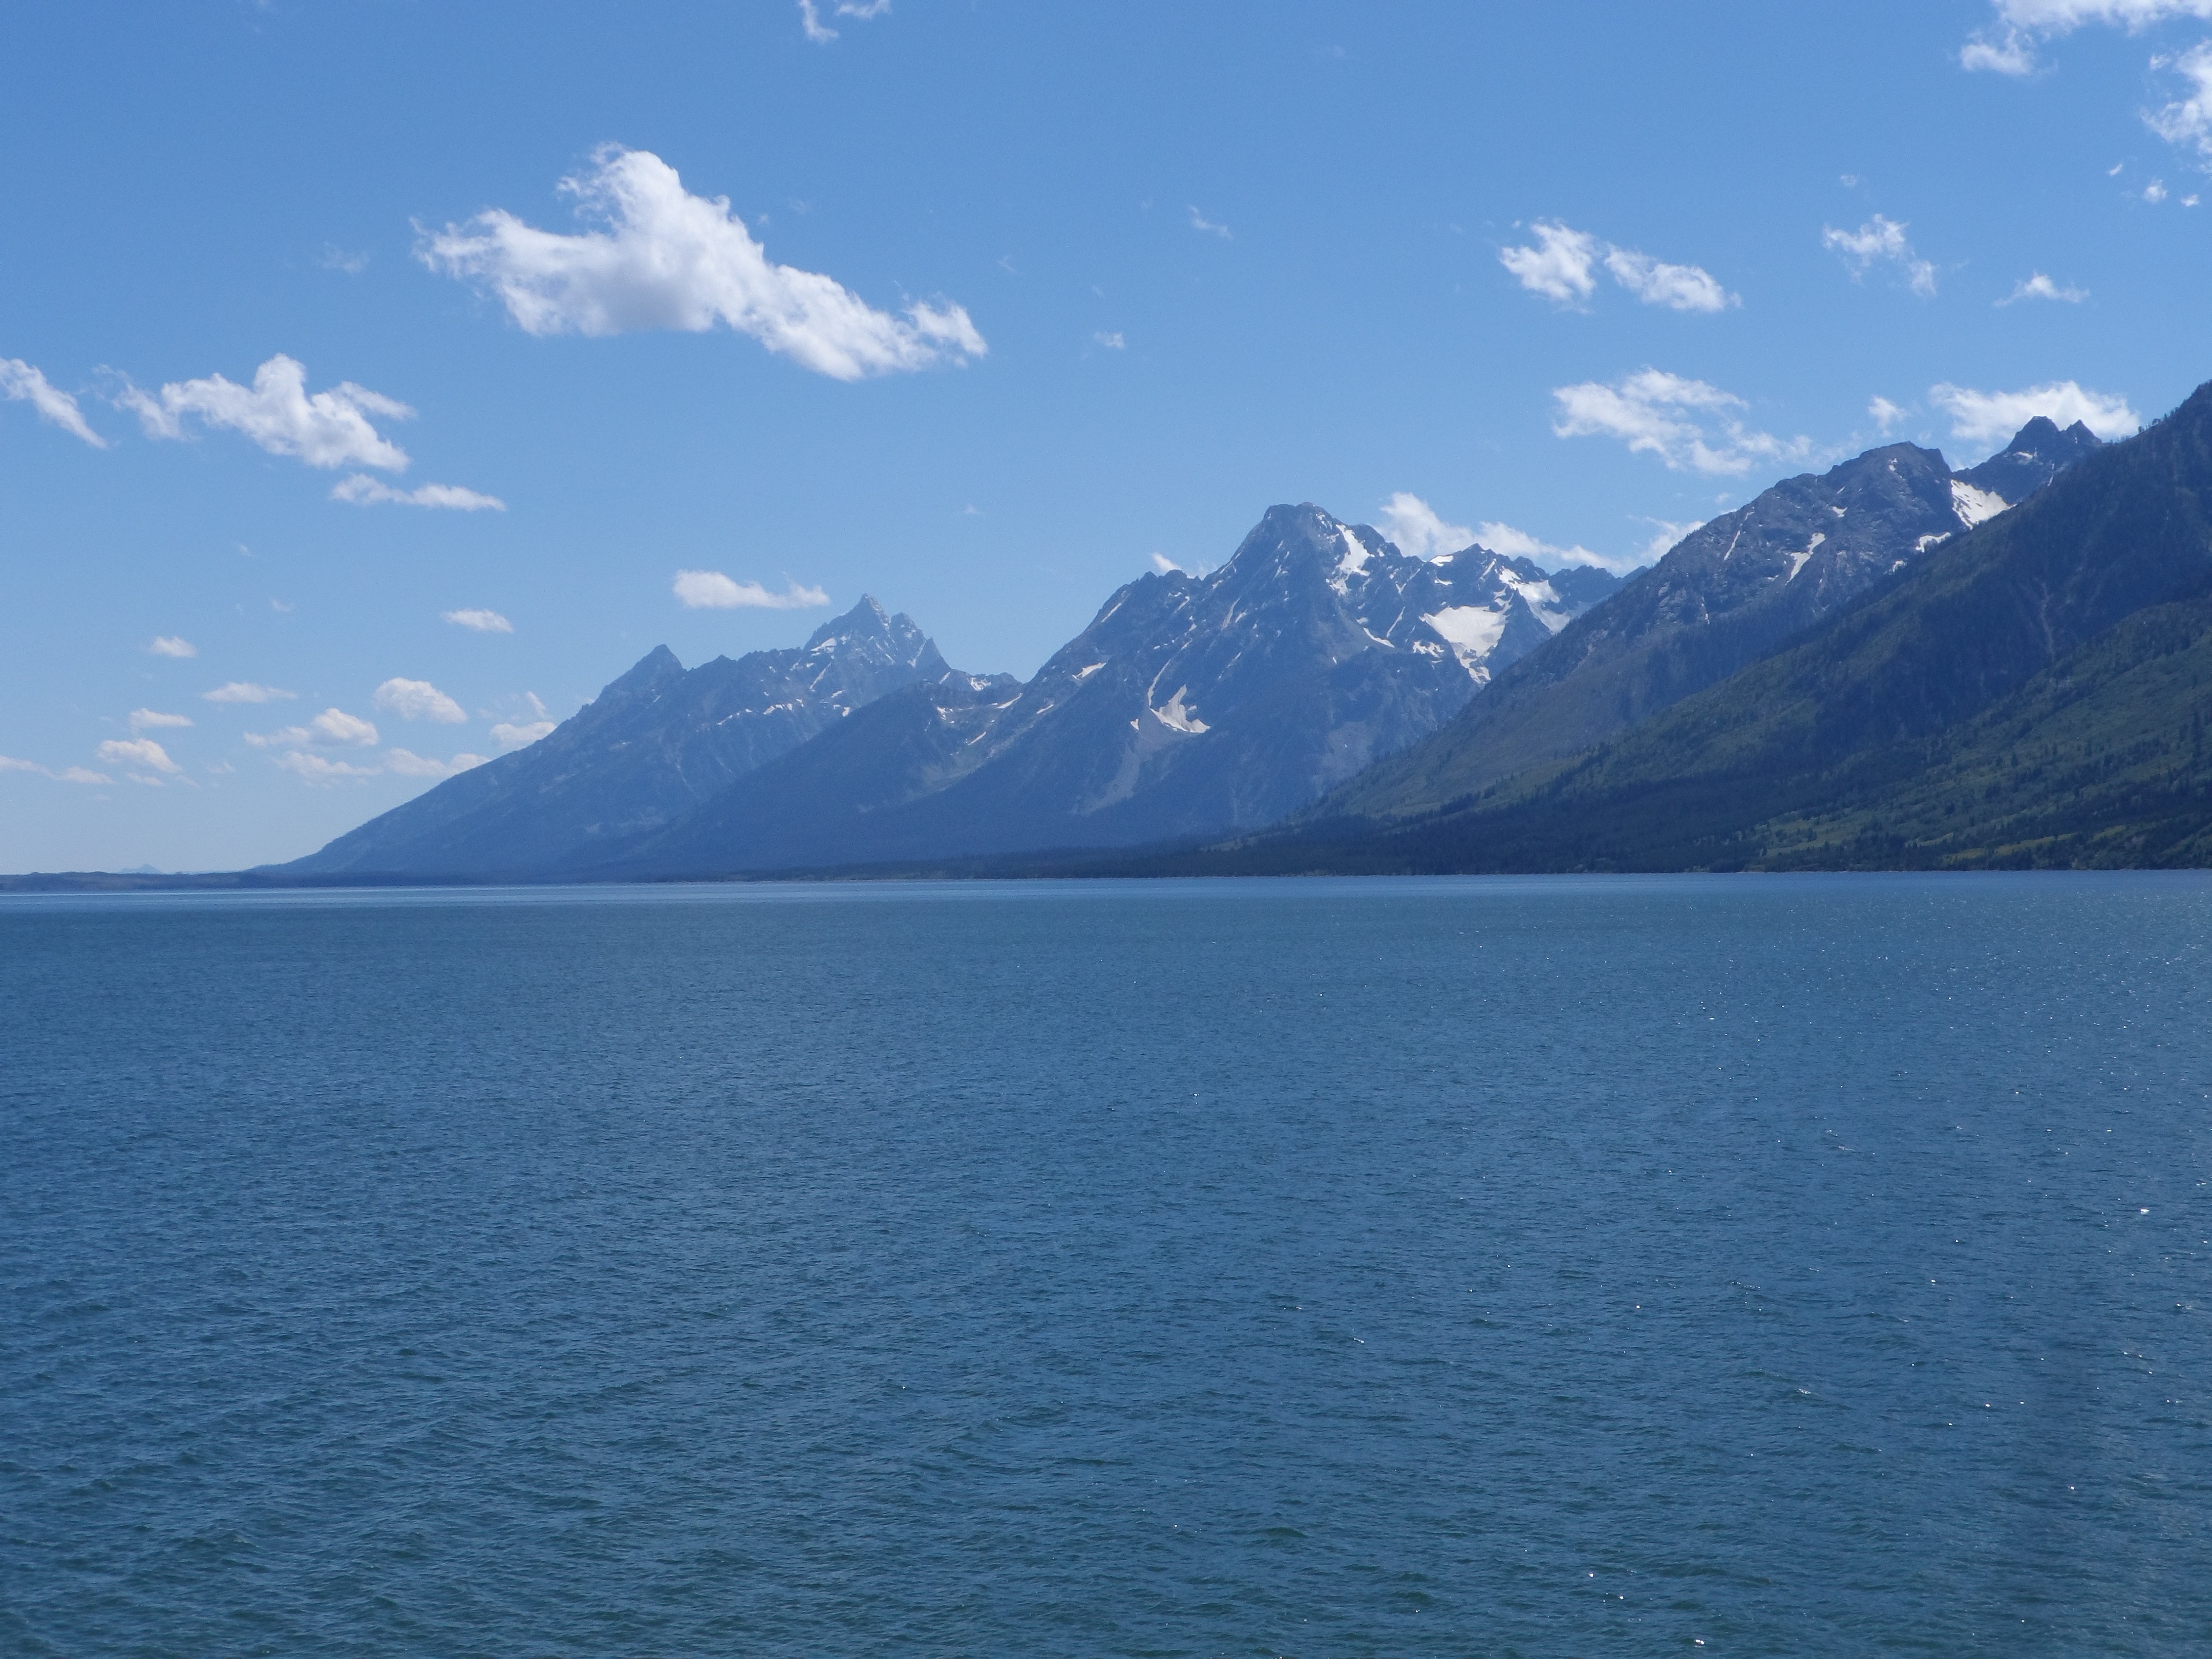
landscape, sea, water, nature, horizon, mountain, sky, lake, mountain range, summer, park, bay, blue, fjord, reservoir, national park, west, clouds, grand, mountains, western, loch, wyoming, landform, teton, grand tetons, geographical feature, mountainous landforms, glacial landform